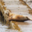
Label: seal